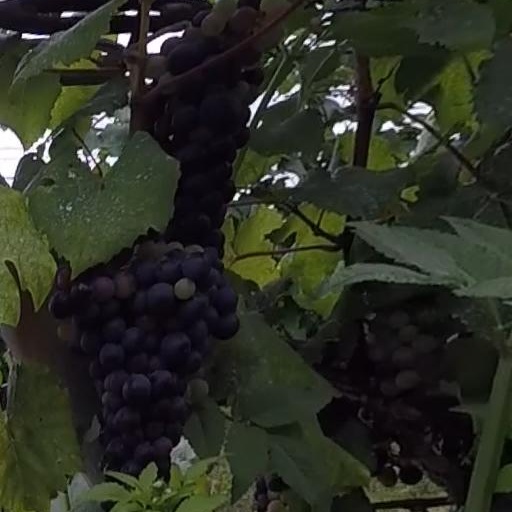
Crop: grape